Esiẹ Museum

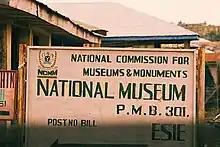

It is reputed to have the largest collection of soapstone images in the world. In modern times the Esie museum has been the center of religious activities and hosts a festival in the month of April every year.